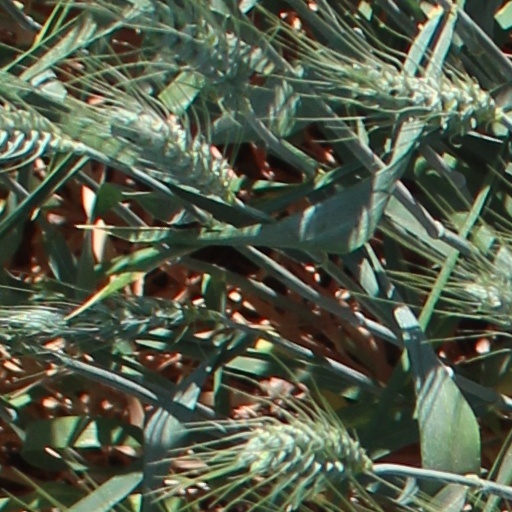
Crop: wheat